Avadh Akhbar

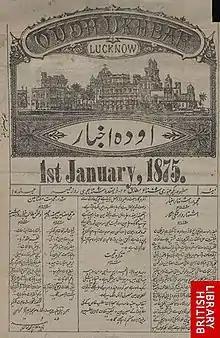
1 January 1875 issue

Avadh Akhbar (or Awadh Akhbar or Oudh Akhbar) was an Urdu-language newspaper founded by Munshi Nawal Kishore, and published by Nawal Kishore Press from Lucknow, British India. It was launched in 1858 and lasted for almost a century. It was the most popular newspaper of its time, specialising in politics, social reform and literature. In 1877, it became the first Urdu daily in Northern India.